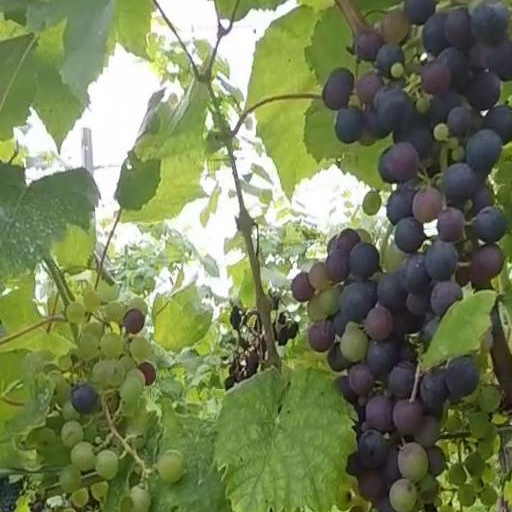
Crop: grape